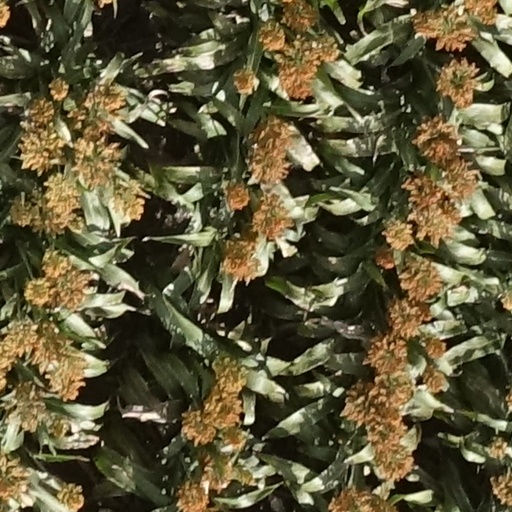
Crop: sorghum